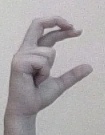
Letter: thal